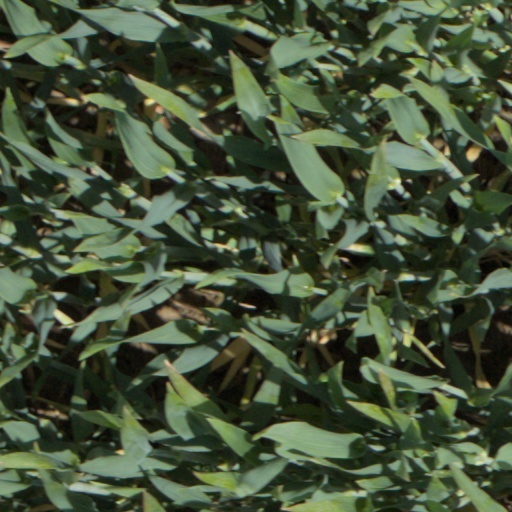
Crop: wheat